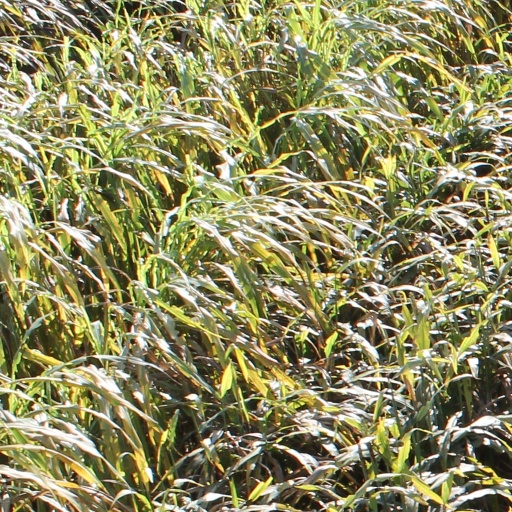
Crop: sorghum